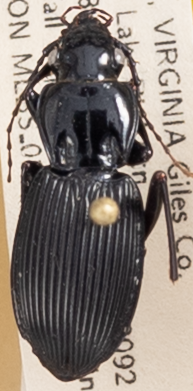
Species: Pterostichus lachrymosus
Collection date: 2021-09-07 04:00:00
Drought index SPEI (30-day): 1.13
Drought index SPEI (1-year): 0.24
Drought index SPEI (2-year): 1.69